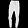
Label: Trouser